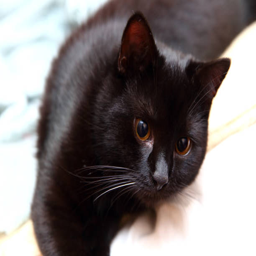
a black cat is often regarded as an animal that brings bad luck and , in particular , how the road that we are going will go